Lee Filipovski

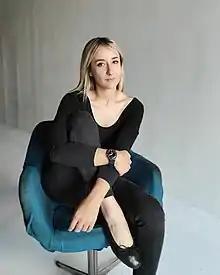
Lee Filipovski

Lee Filipovski is a Serbian-Canadian film director and screenwriter. Filipovski is most noted for her 2016 short film "Fluffy (Flafi)", which won the Canadian Screen Award for Best Live Action Short Film at the 6th Canadian Screen Awards. and the Hollywood Foreign Press Association Award for Best Short Film in 2017.